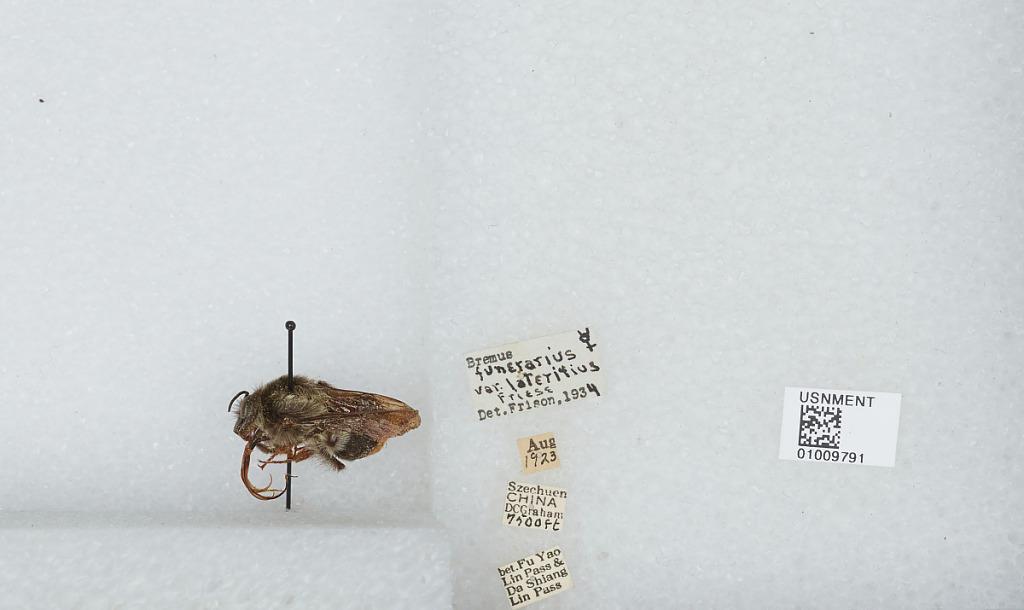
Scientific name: Bombus (Orientalibombus) funerarius Friese
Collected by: D. Graham
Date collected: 1923-8-
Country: China
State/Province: Sichuan
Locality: between Fu Yao Lin Pass & Da Shiang Lin Pass
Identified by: Frison